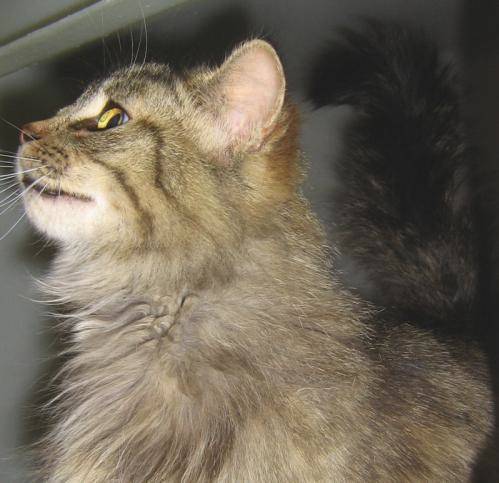
Label: cat